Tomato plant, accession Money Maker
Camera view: tilt-top (135 deg); turntable rotation: 270 degrees
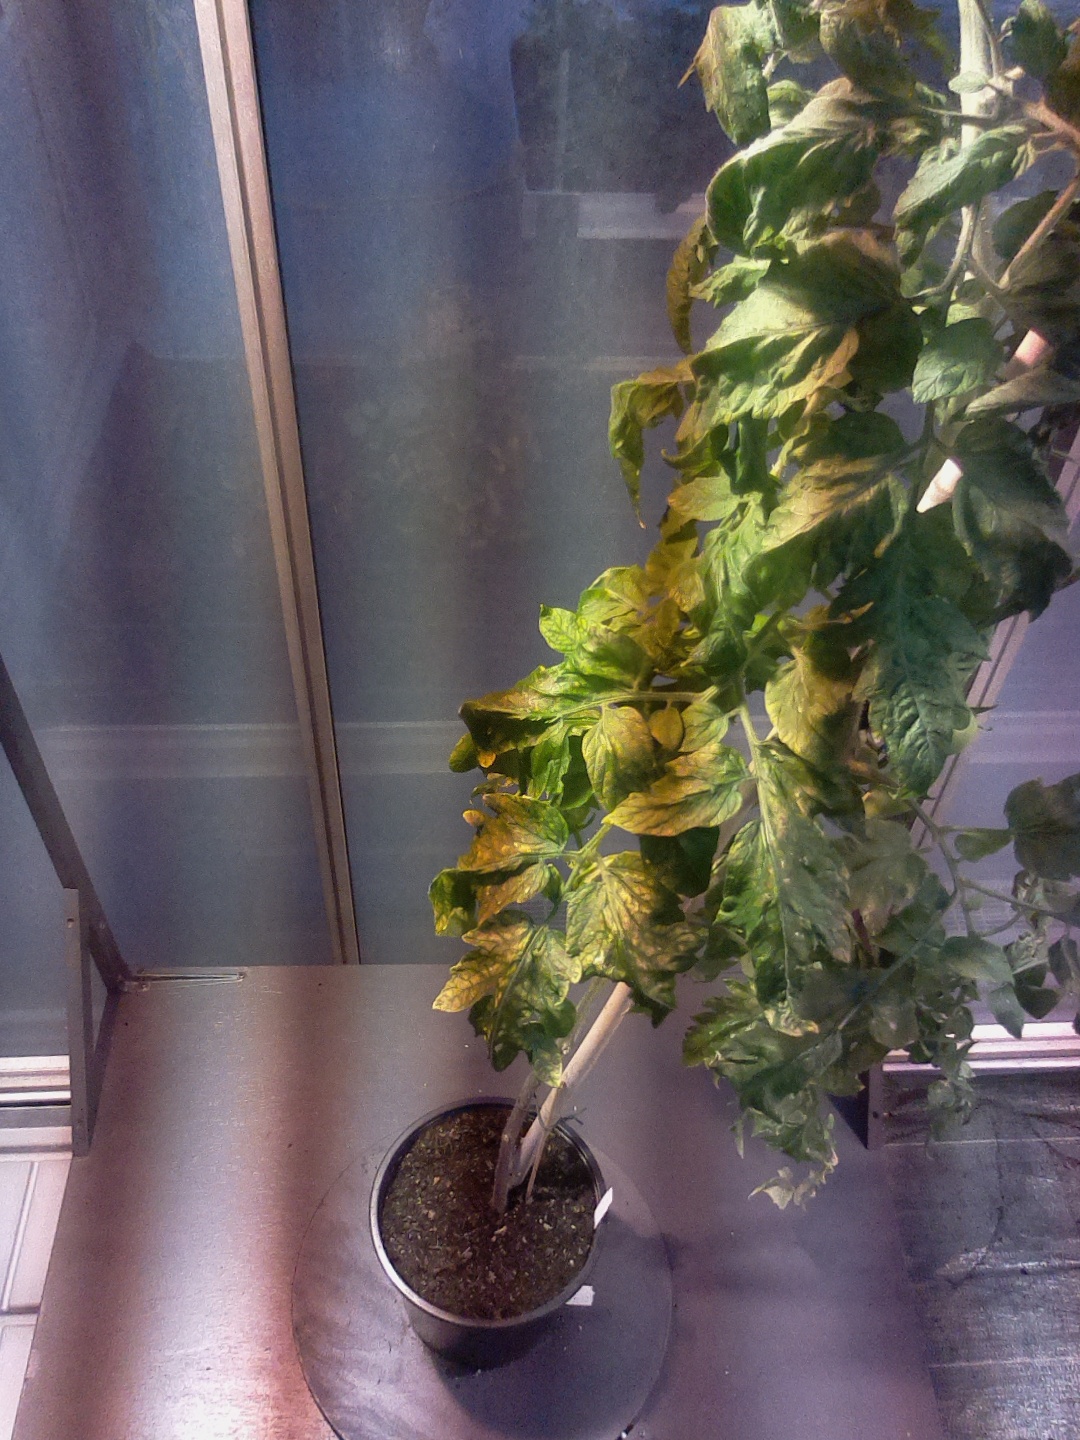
BBCH growth stage 77: 70%-80% of final fruit size